Steve Prefontaine

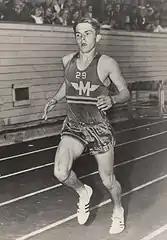
Prefontaine in 1969

When he got into Marshfield High School in the fall of 1965, Prefontaine joined the cross country team, coached by Walt McClure Jr. McClure had run under coach Bill Bowerman at the University of Oregon in Eugene and his father, Walt McClure Sr. had run under Bill Hayward, also at Oregon.